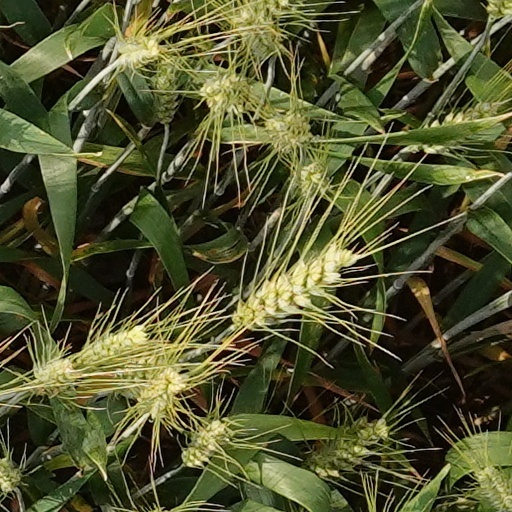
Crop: wheat